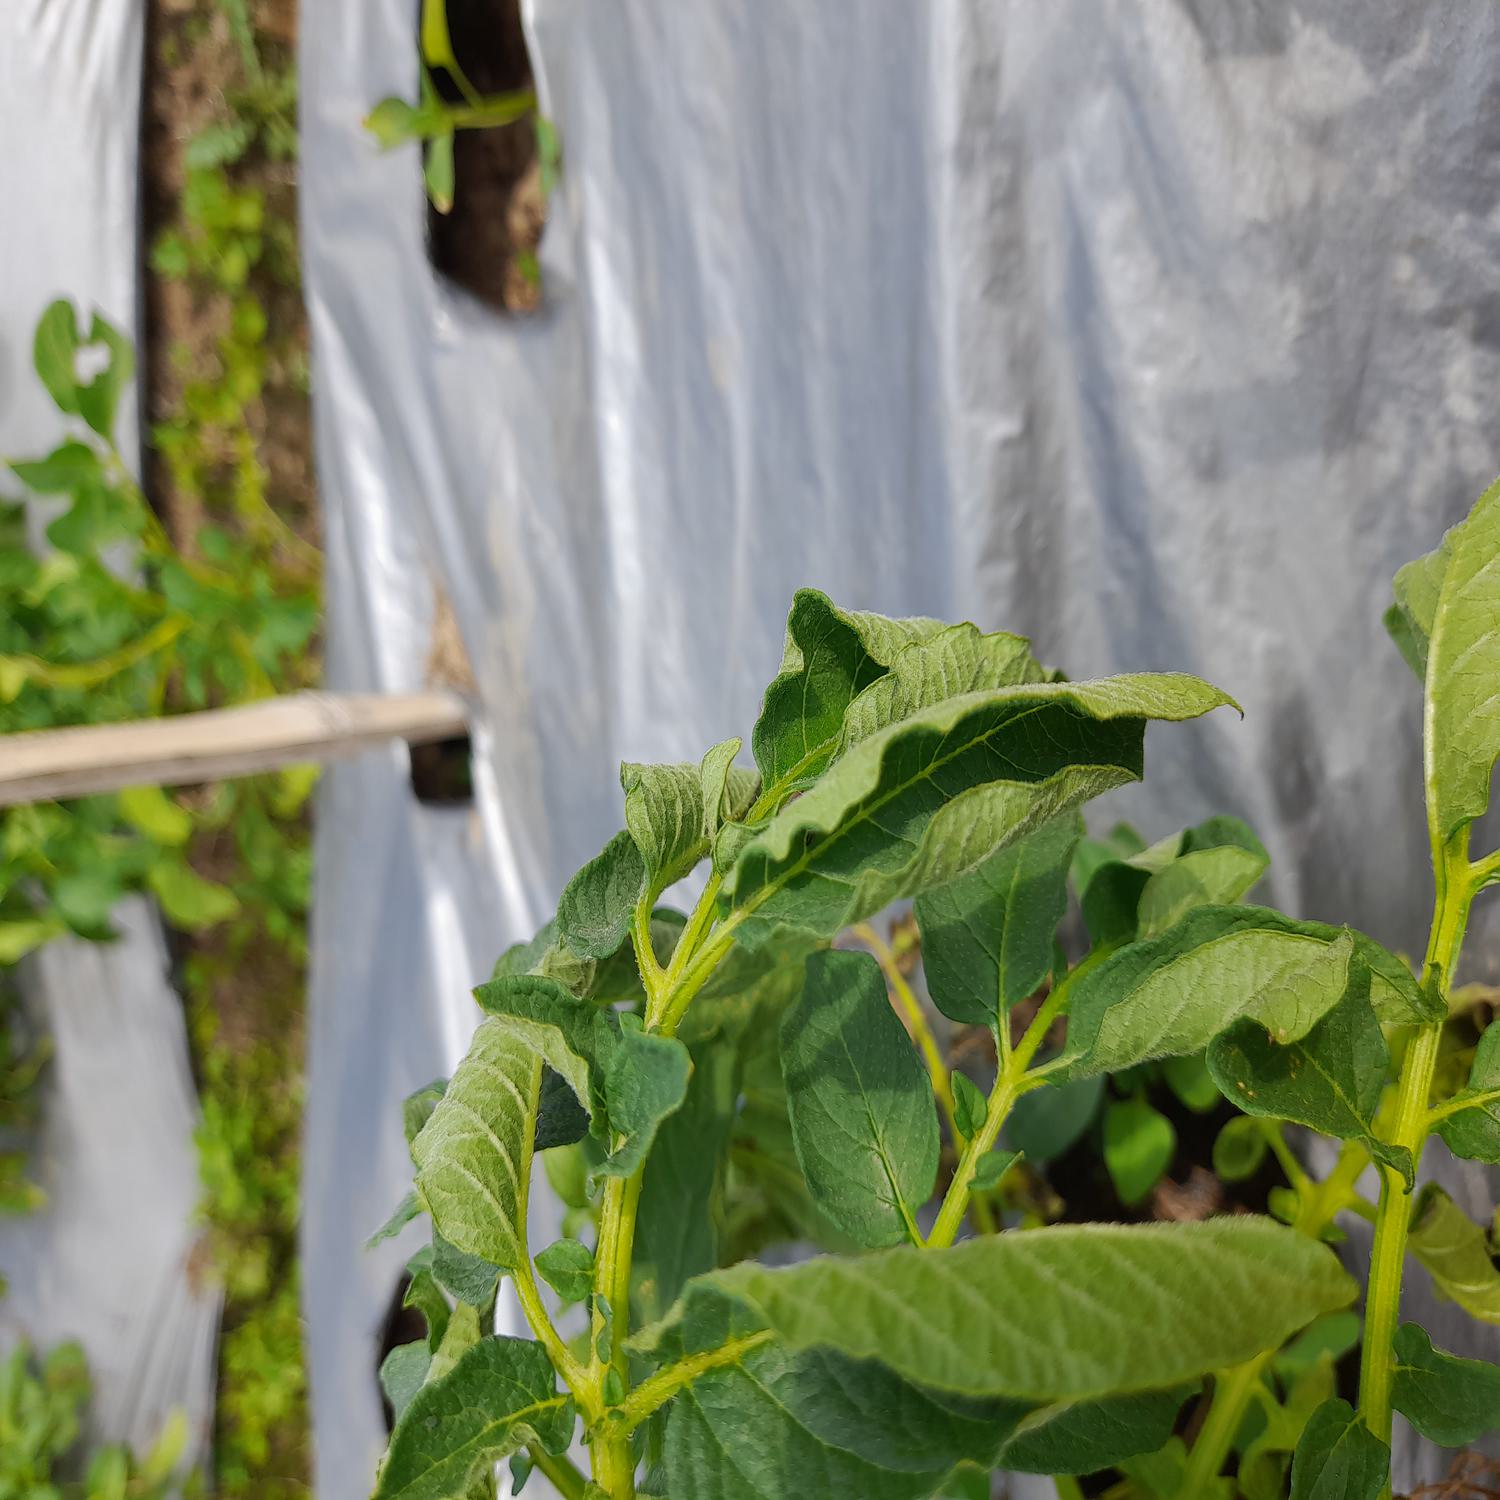
Label: Bacteria